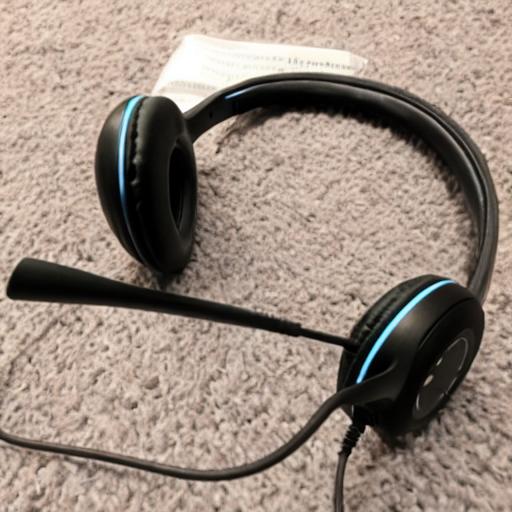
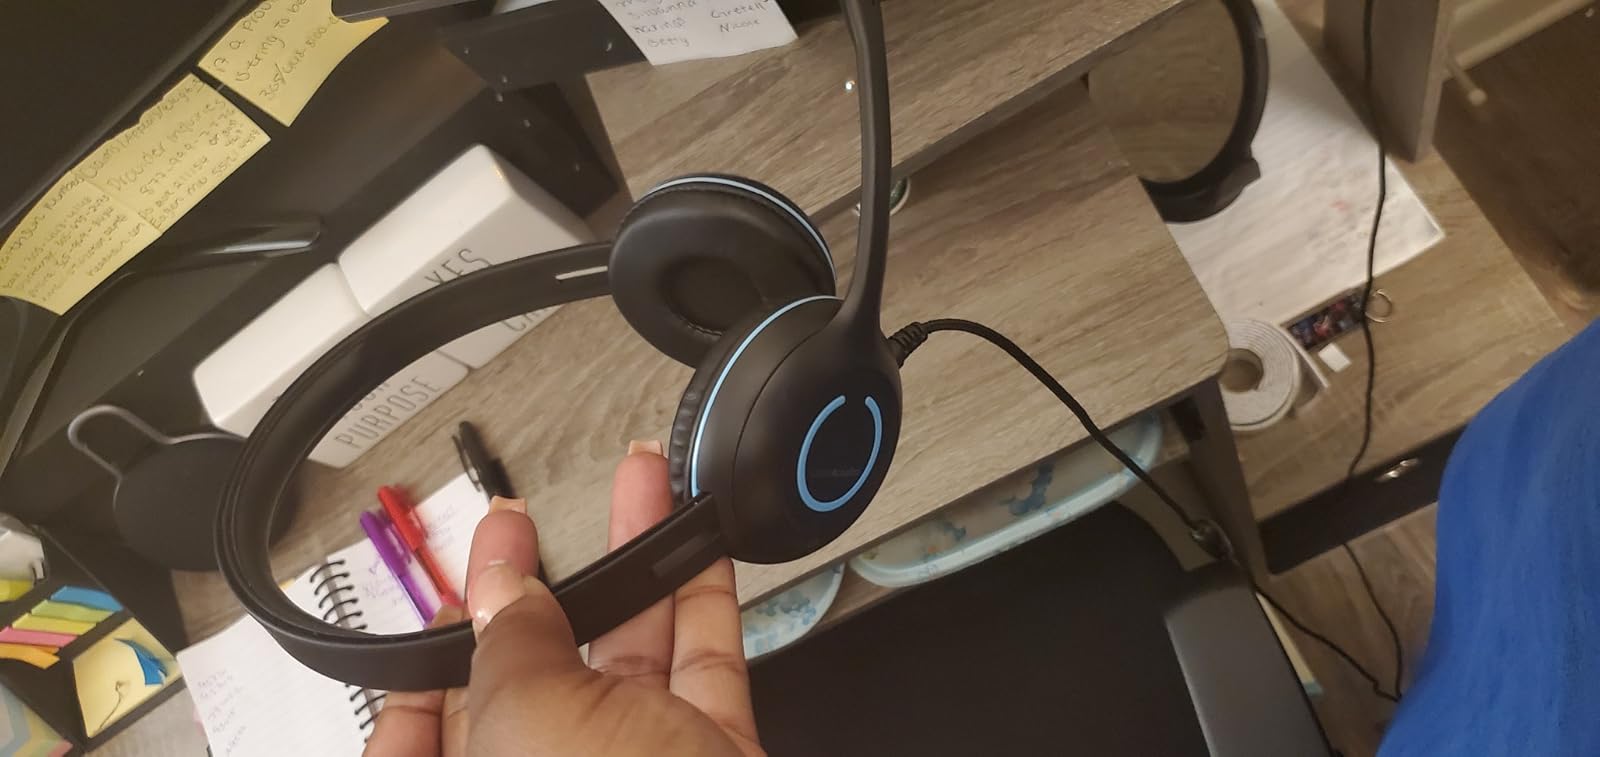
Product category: headphones
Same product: no